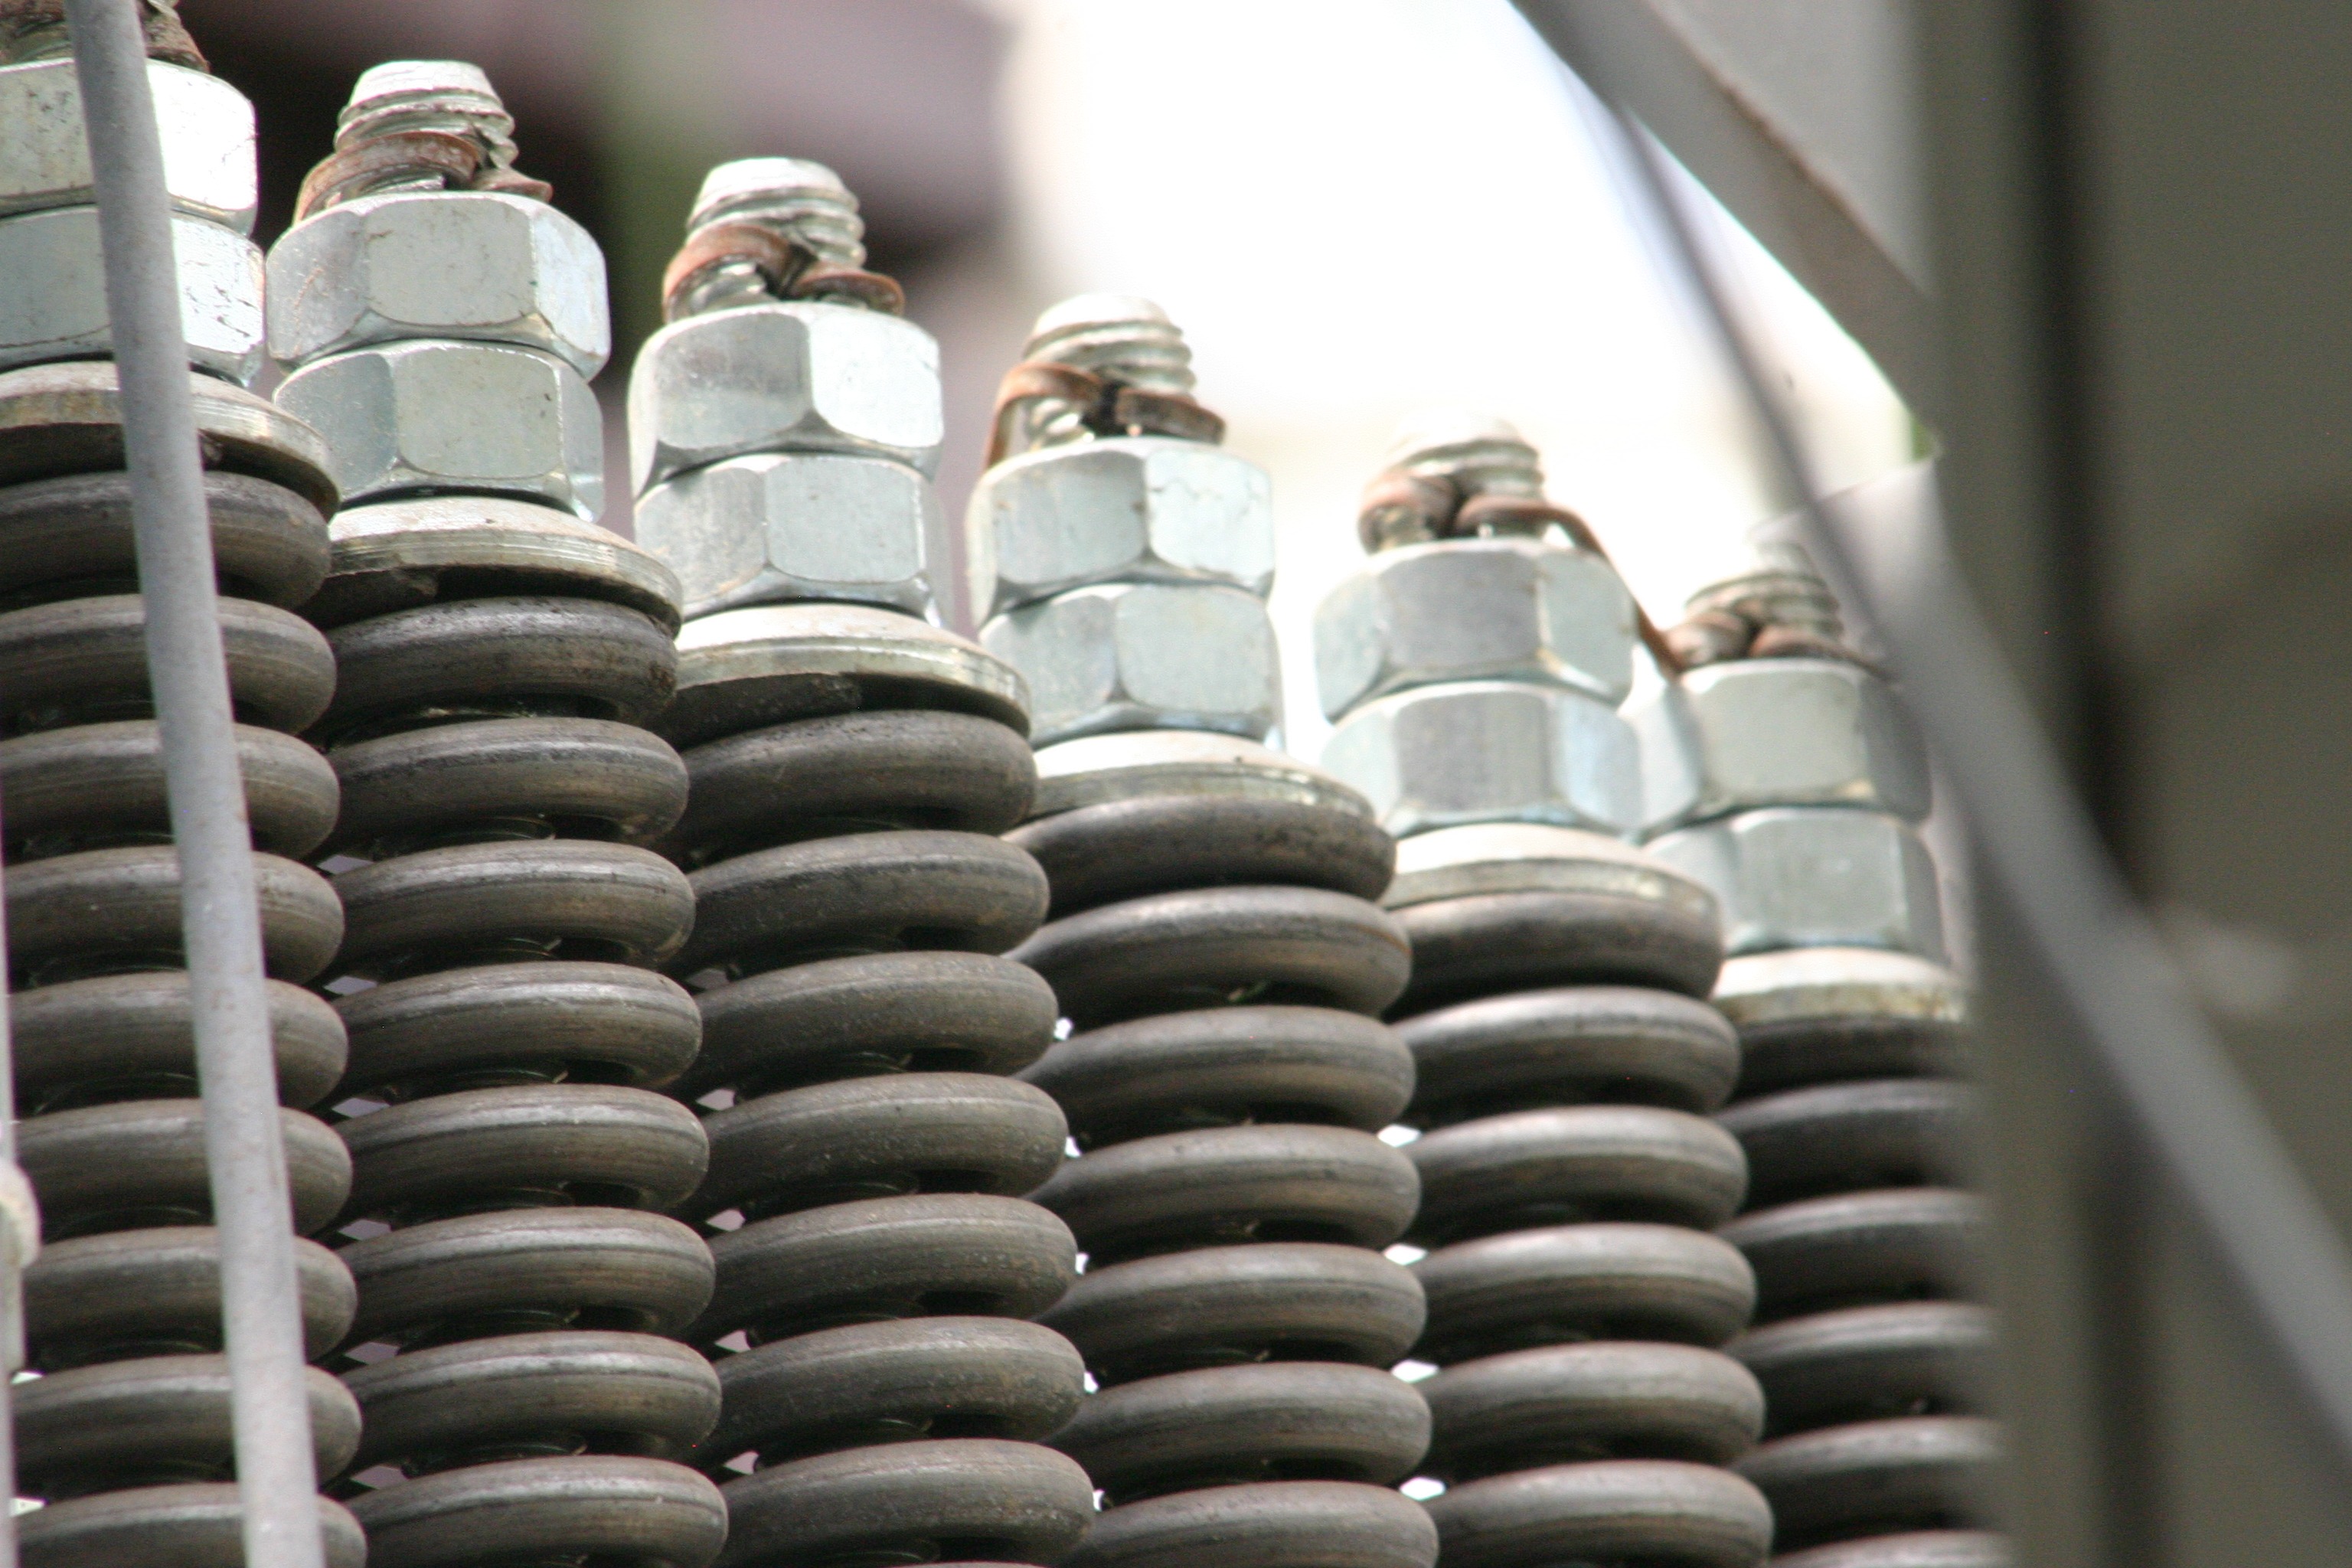
tire, close up, mechanical, springs, alignment